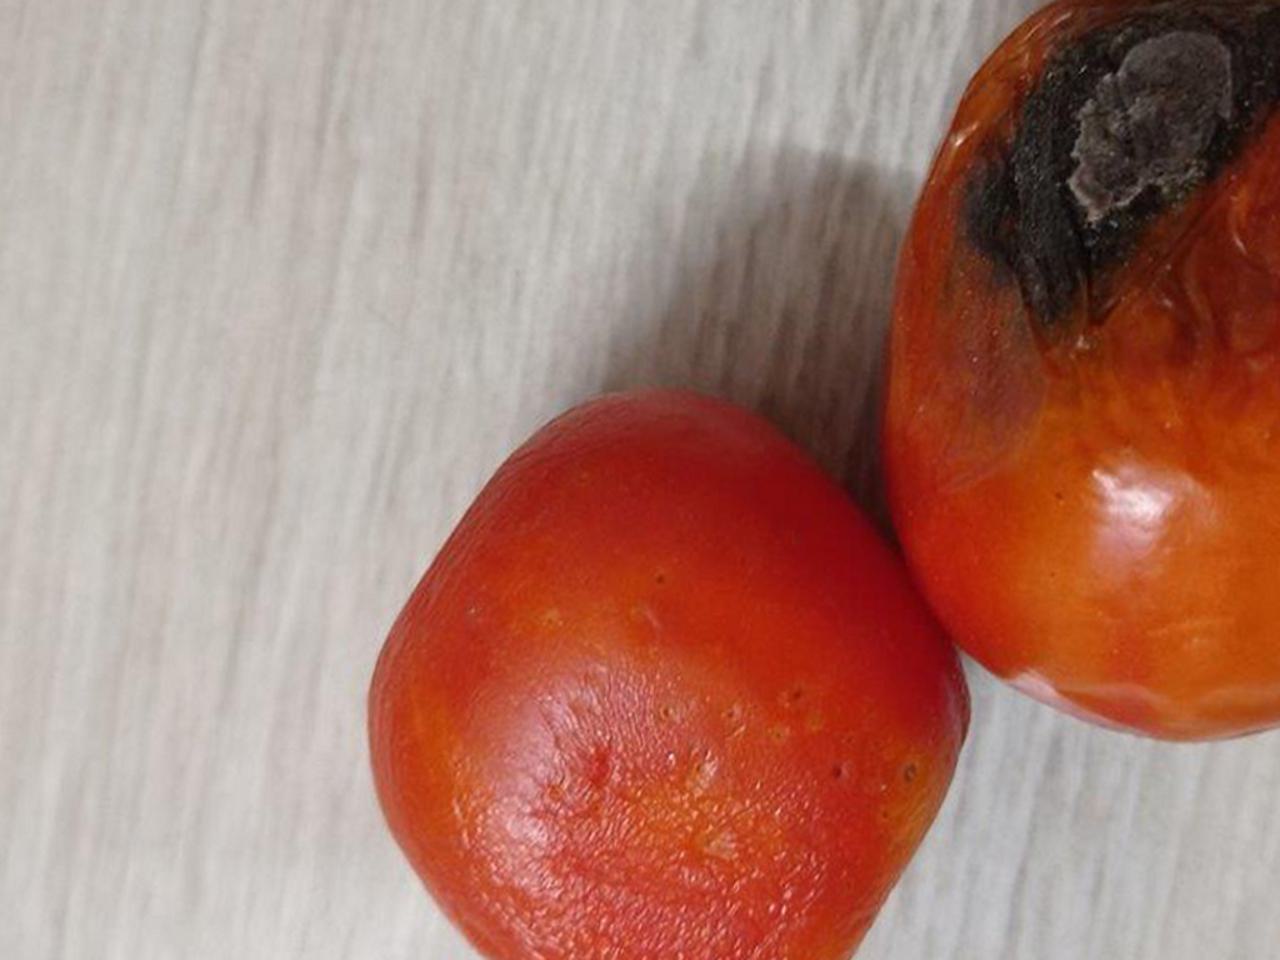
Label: Rotten